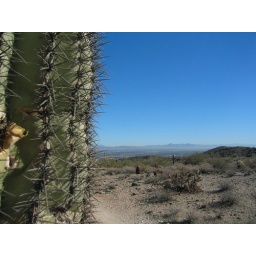
Spikes against blue sky